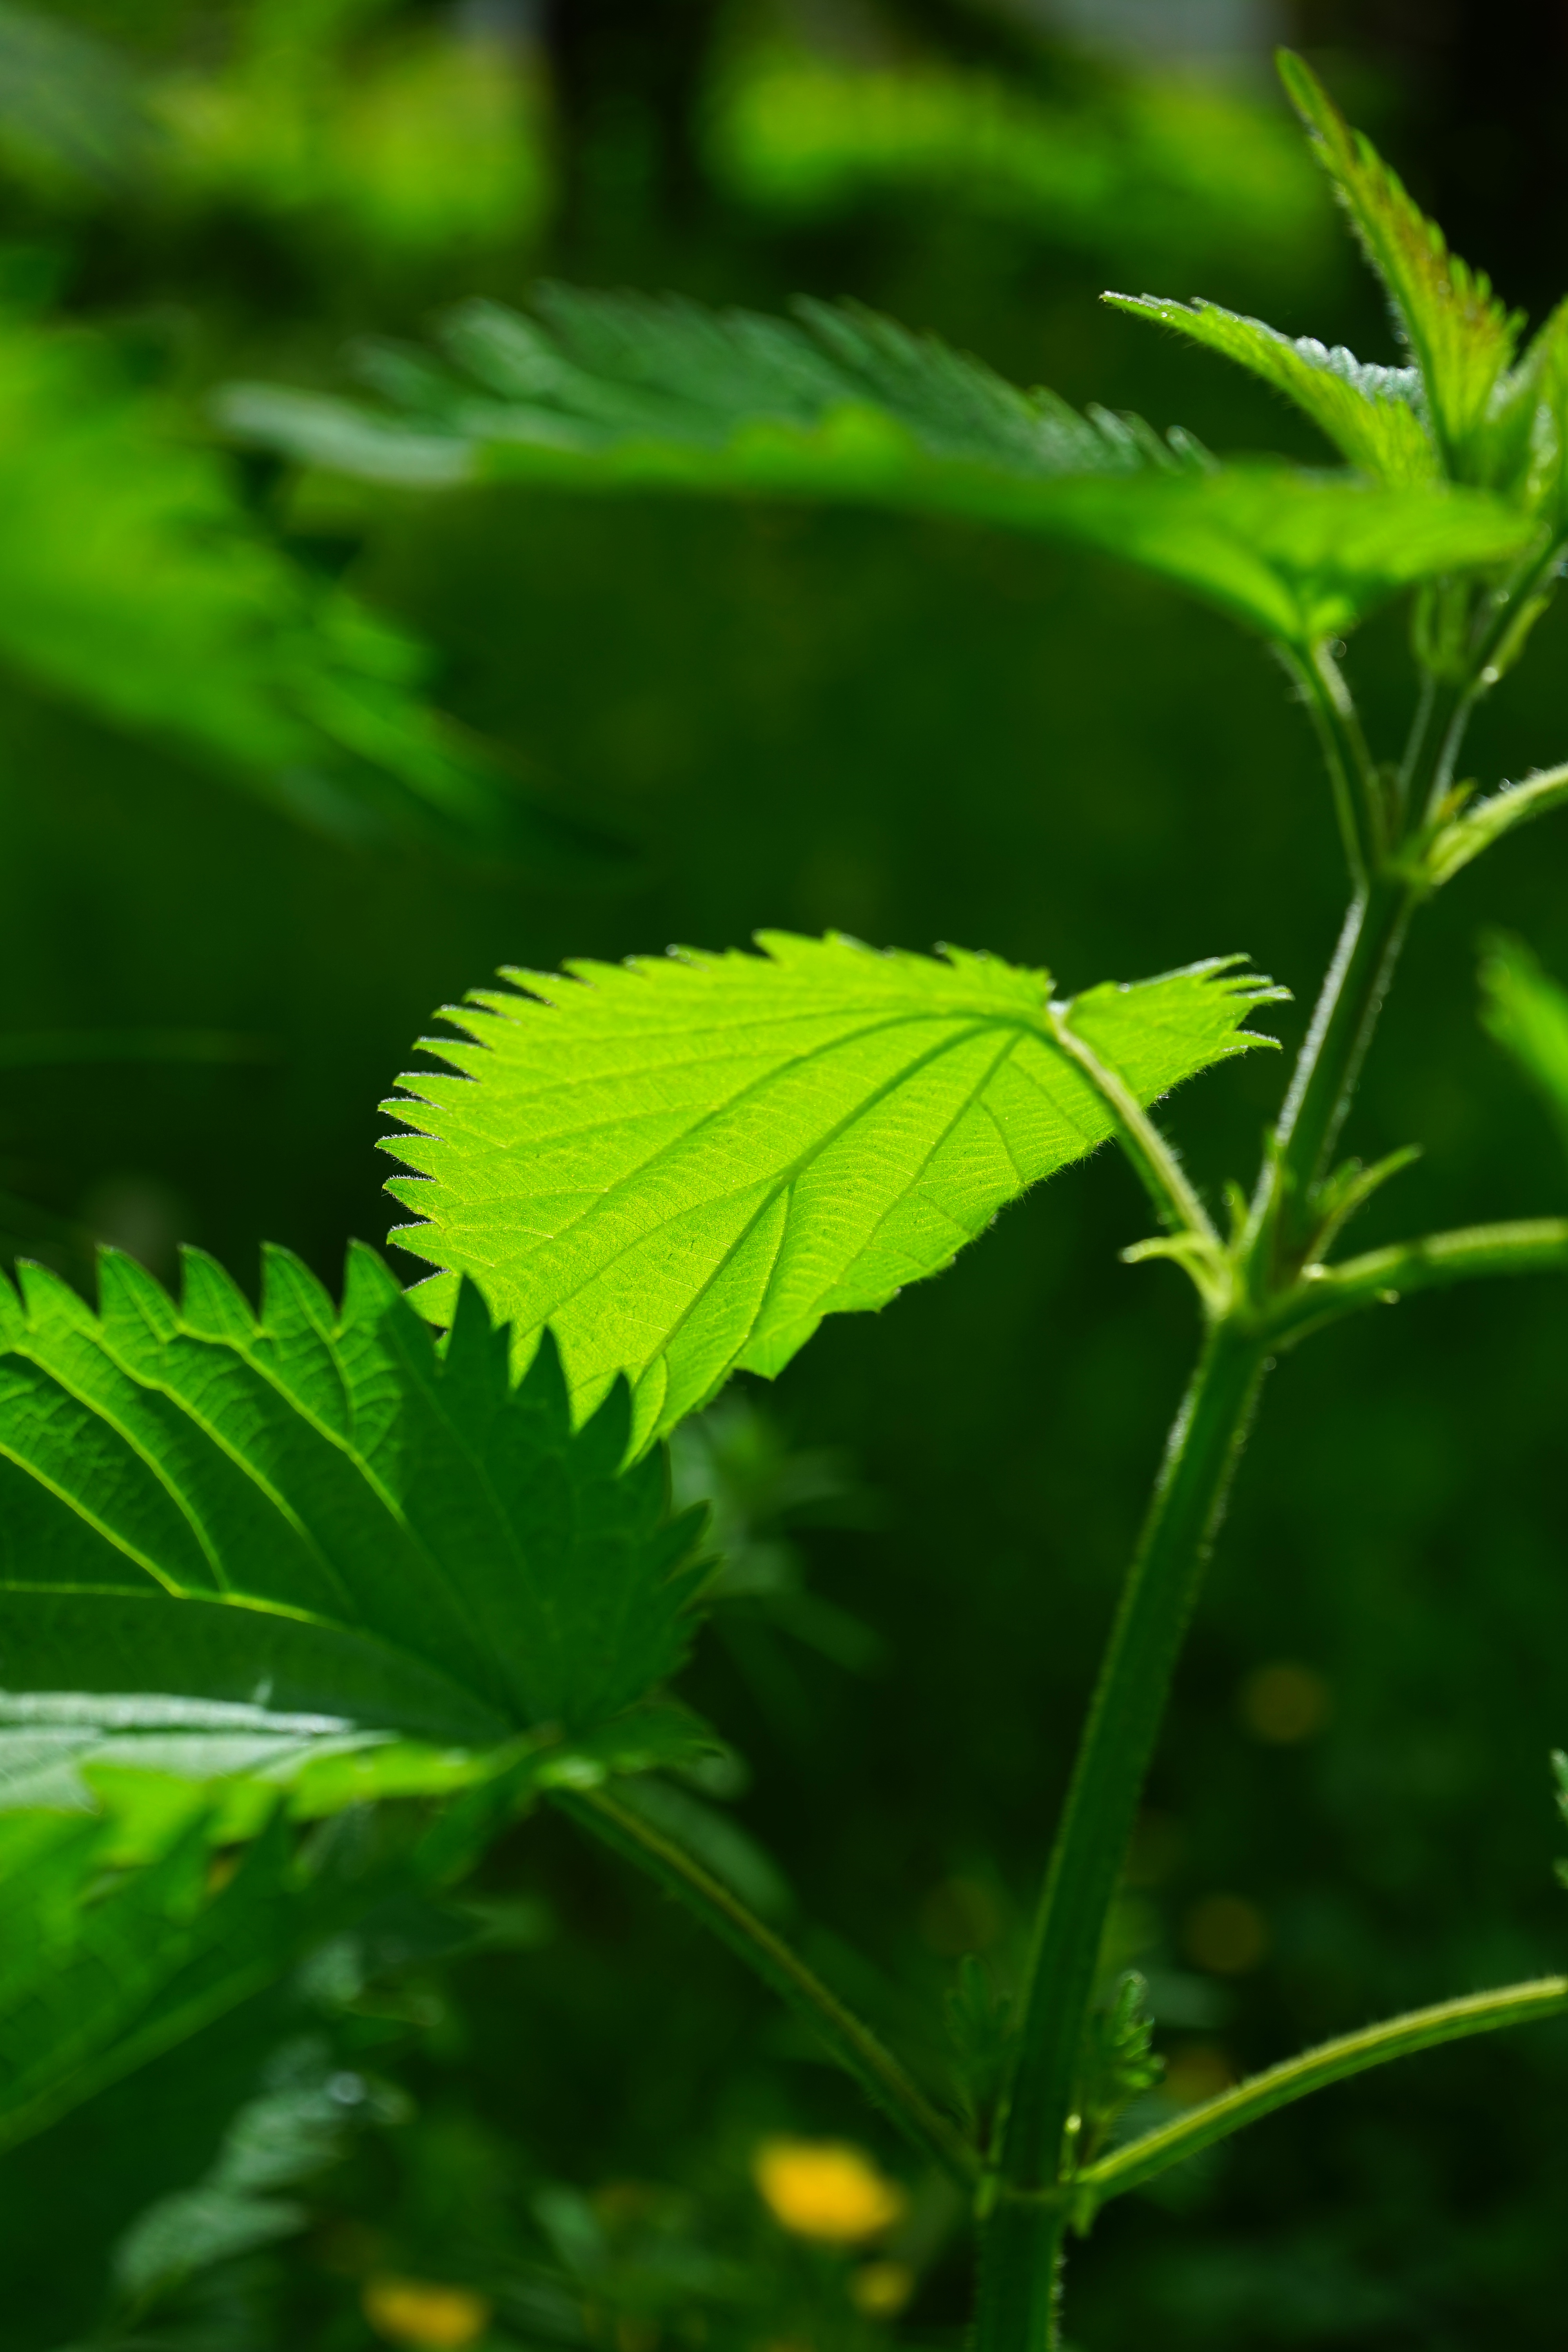
light, plant, meadow, leaf, flower, green, botany, pink, flora, wildflower, burn, weed, leaves, toxic, butterflies, true leaves, light green, medicinal plant, painful, shades of green, flowering plant, elliptical, urtica, urticaceae, dark green, shine through, stinging nettle, leaf buds, toothed, food plant, lanceolate, burning hair, plant stem, land plant, stinging nettle plant, urtica dioica, faserpflanze, protection mechanism, burning liquid, serotonin, histamine, acetylcholine, sodium formate, nettle stings, food processing plant, nettle hair, stalked, leaf blades, leaf margin, stipules